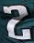
Number: 2